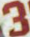
Number: 3